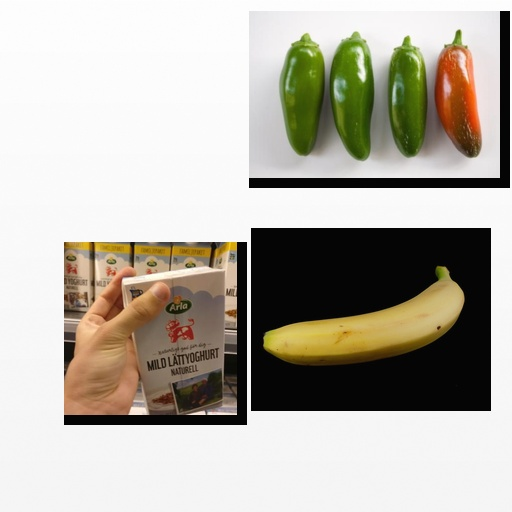
Food items: banana, jalapeno, natural_low_fat_yogurt